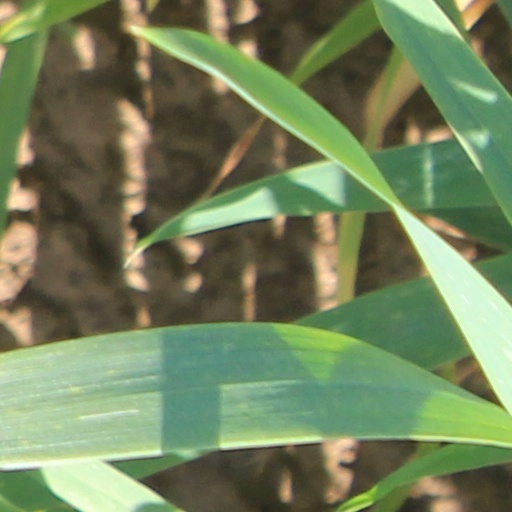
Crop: wheat